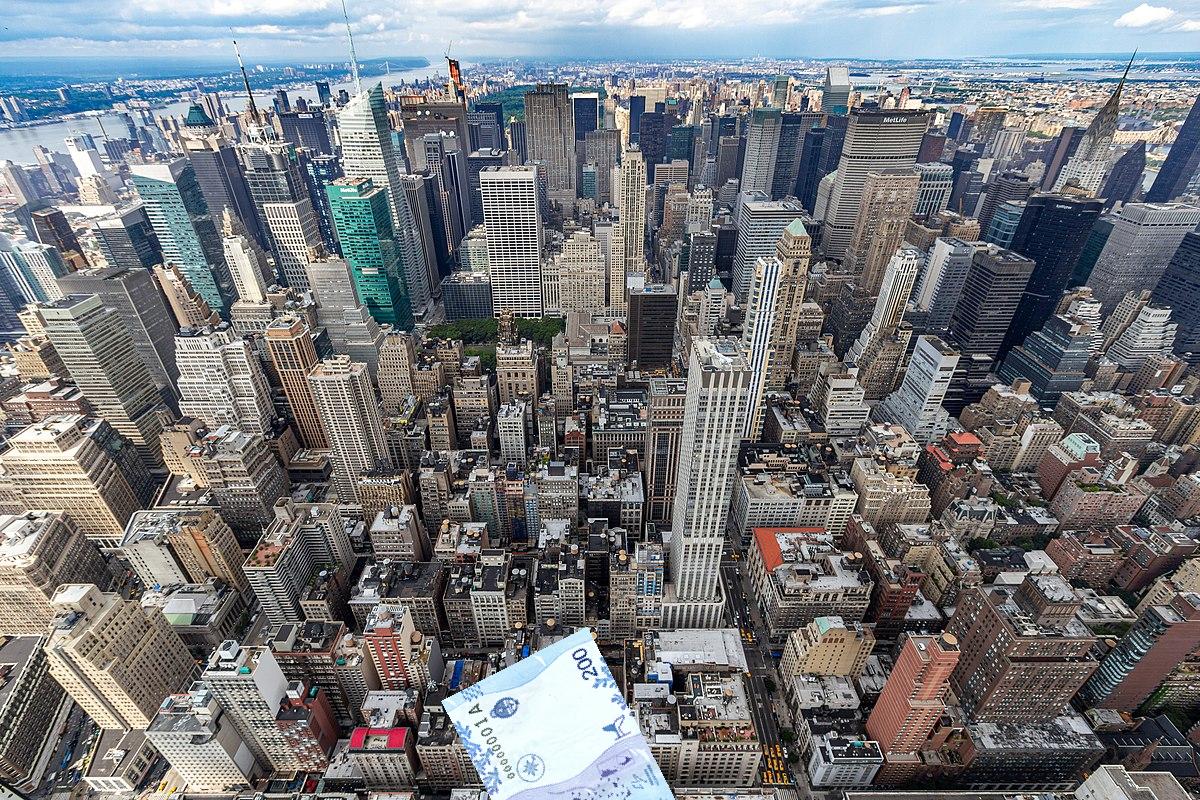
Denominación: 200